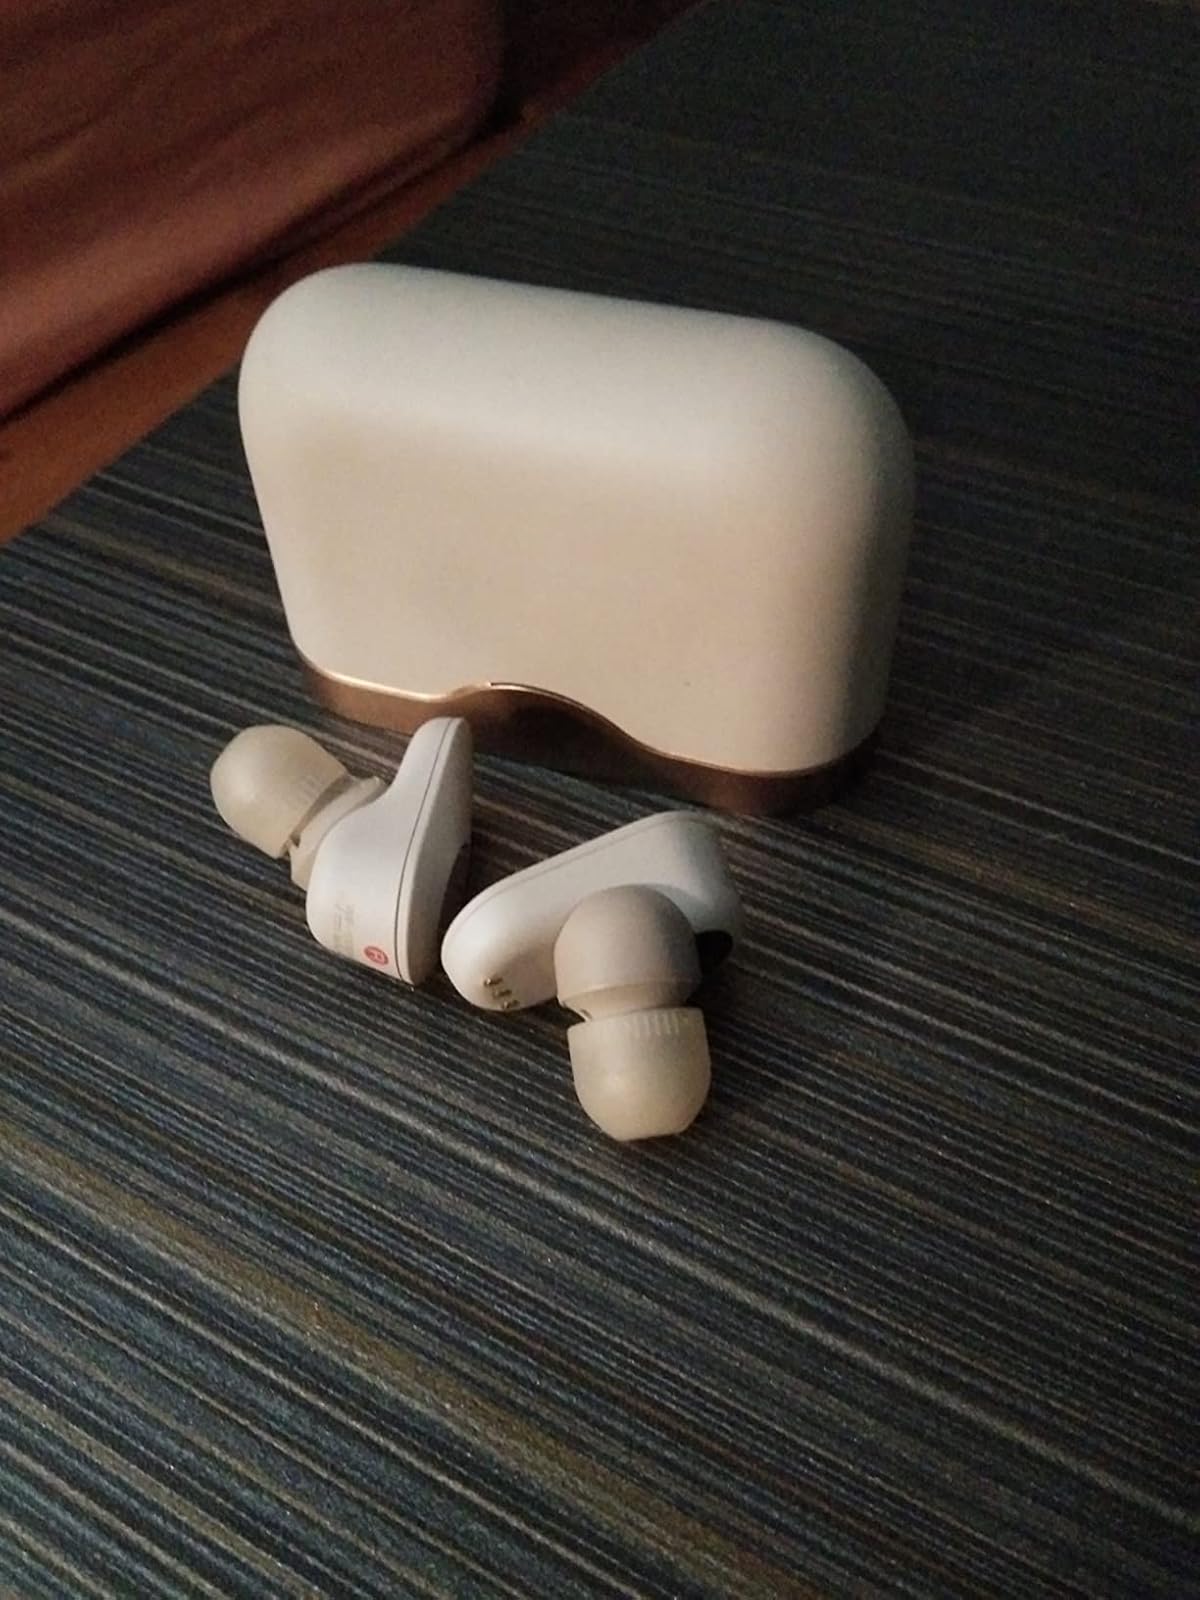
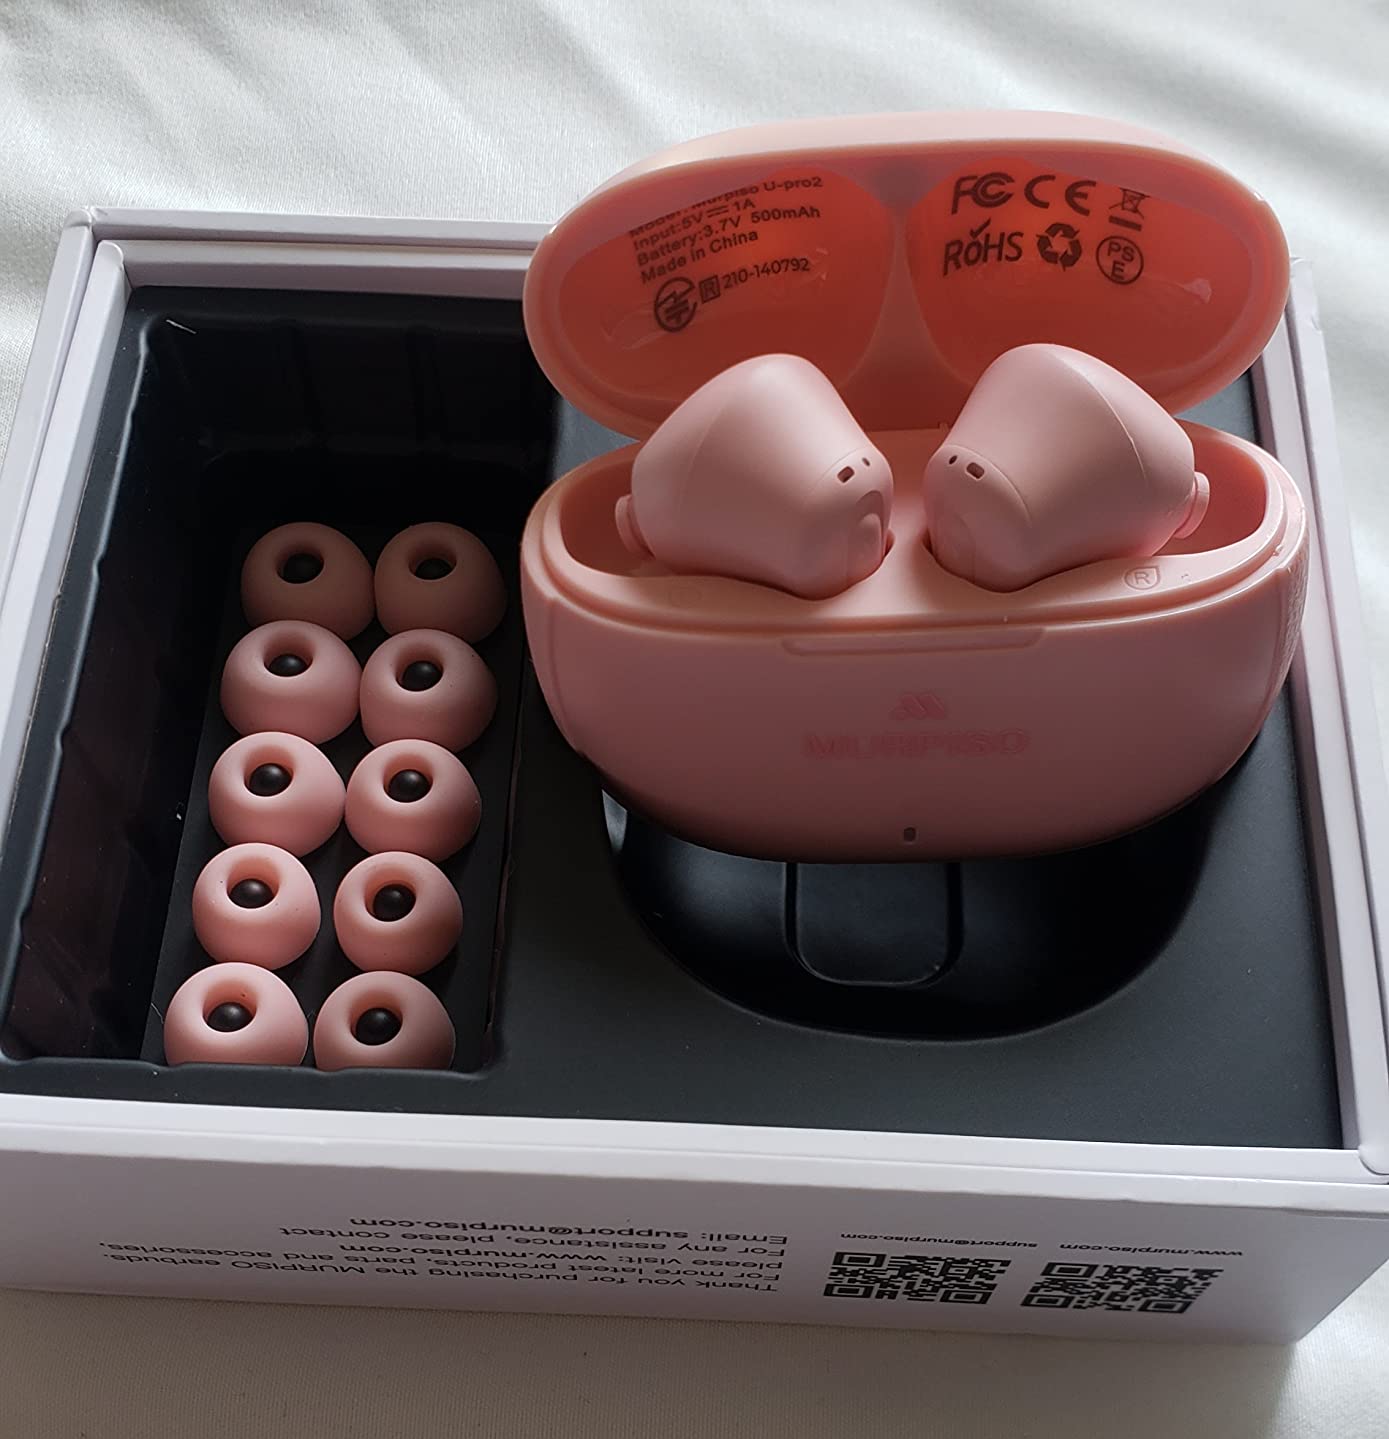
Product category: earbuds
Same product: no